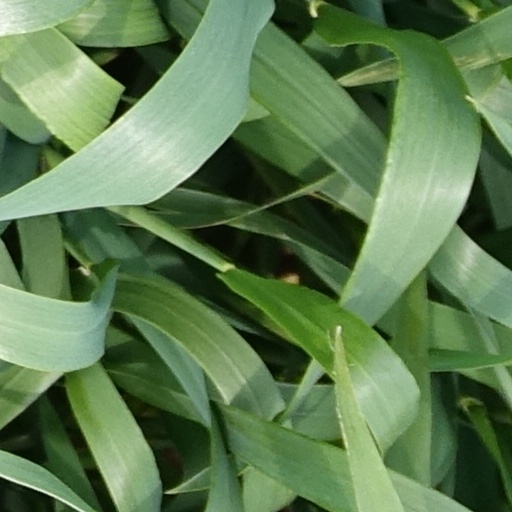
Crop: wheat